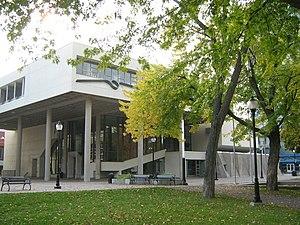
Hôtel-de-ville de Trois-Rivières (Québec), Canada
Liste des maires de Trois-Rivières, à cette liste des maires de l'ancienne ville de Trois-Rivières, s'ajoute la liste des maires des anciennes villes de Cap-de-la-Madeleine, Sainte-Marthe-du-Cap, Saint-Louis-de-France, Trois-Rivières-Ouest et Pointe-du-Lac. Toutes ces anciennes villes ont été fusionnées en 2002 pour former la nouvelle ville de Trois-Rivières.
Le conseil municipal de Trois-Rivières est composé d'un maire et de 14 conseillers élus chacun dans leurs propres districts. Depuis la fusion de 2002, la ville de Trois-Rivières ne fait plus partie d'aucune municipalité régionale de comté, elle exerce certaines compétences de celle-ci.
L’Histoire de Trois-Rivières, fondée par Laviolette le 4 juillet 1634, est celle d'un carrefour de fréquentation par les Amérindiens, d'un poste de traite des fourrures, et finalement d'une ville industrielle qui devient le chef-lieu de la Mauricie.